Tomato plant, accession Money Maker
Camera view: vertical (180 deg); turntable rotation: 0 degrees
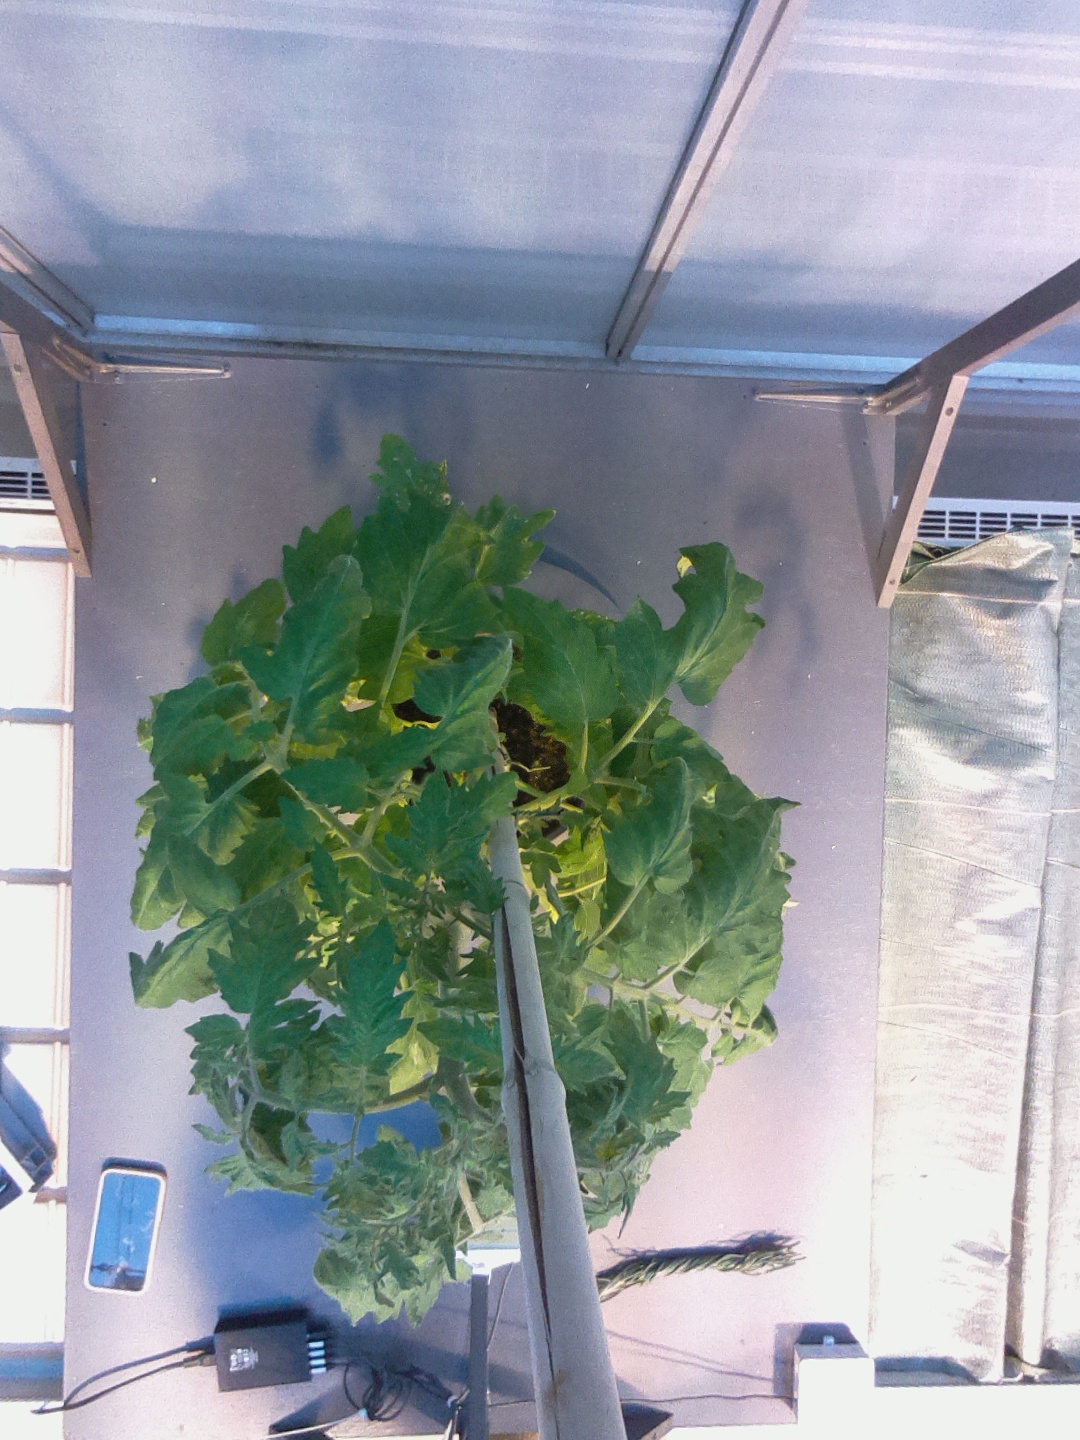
BBCH growth stage 69: End of flowering, 90%-100% of flowers open, more petals falling